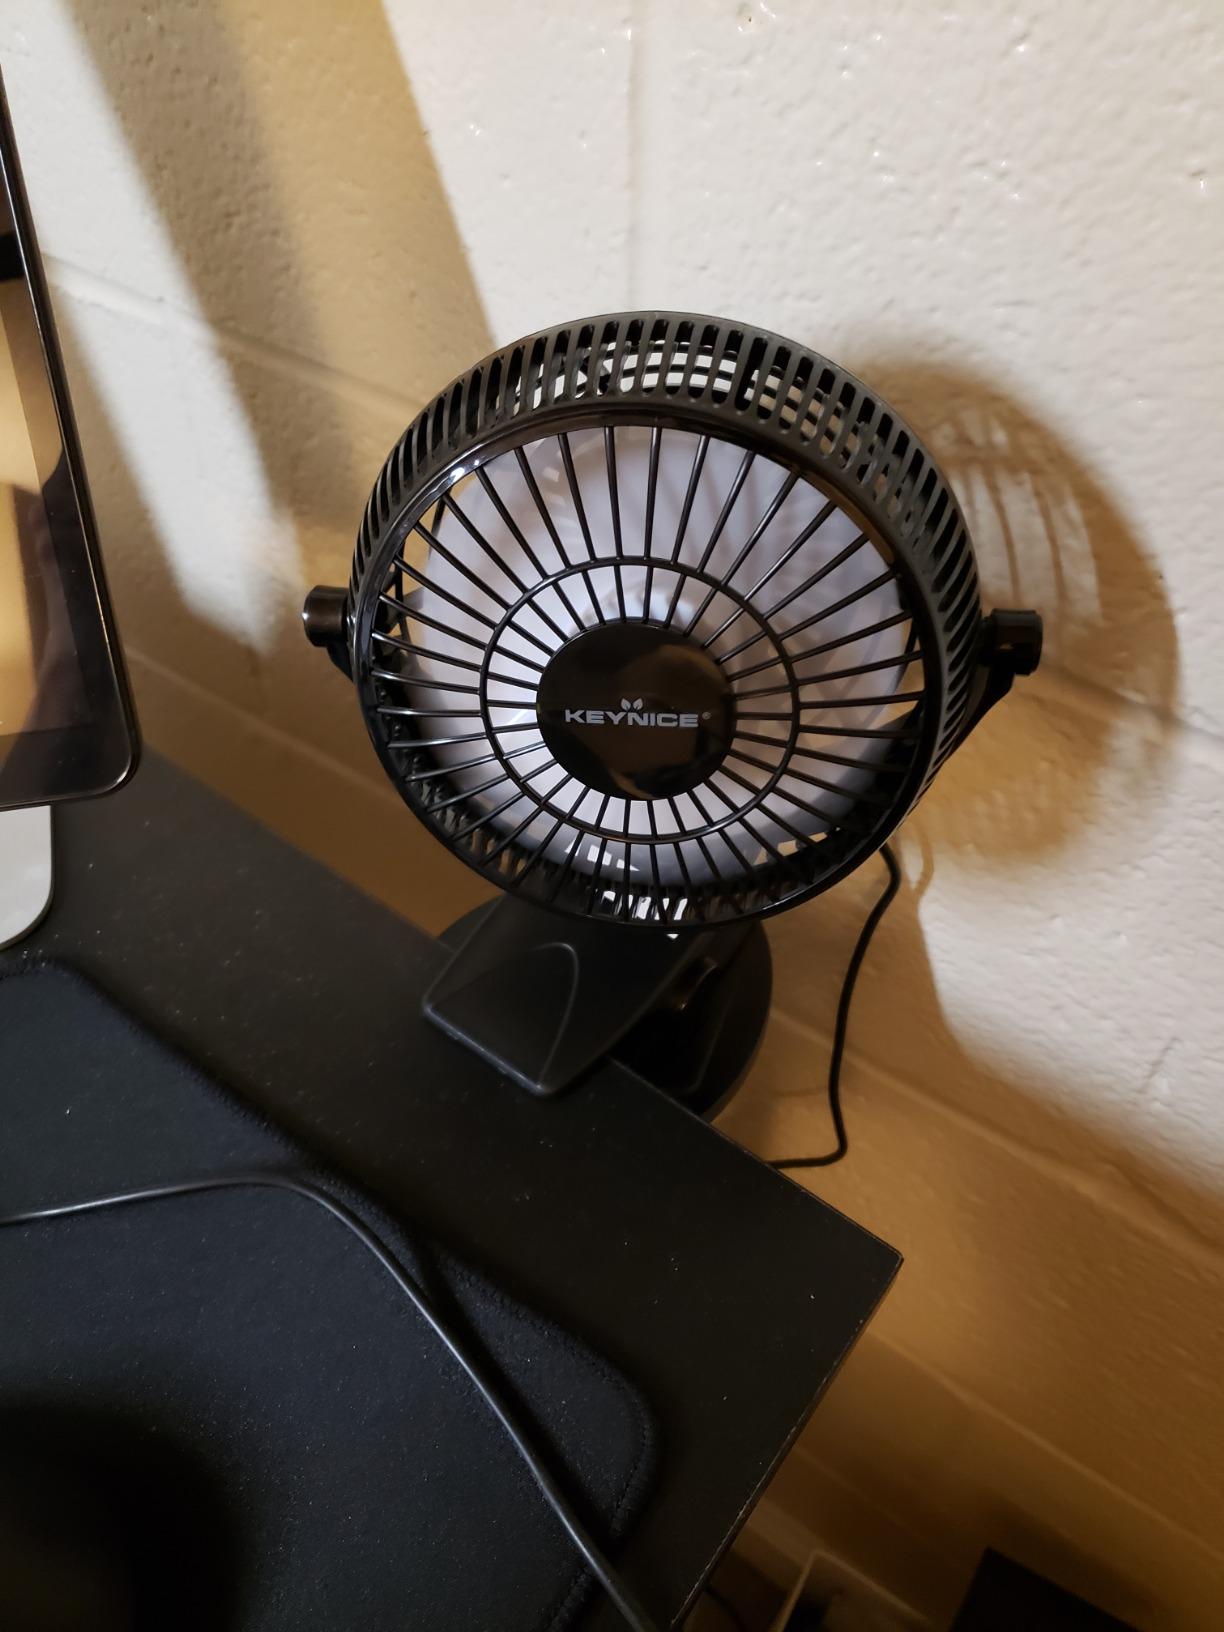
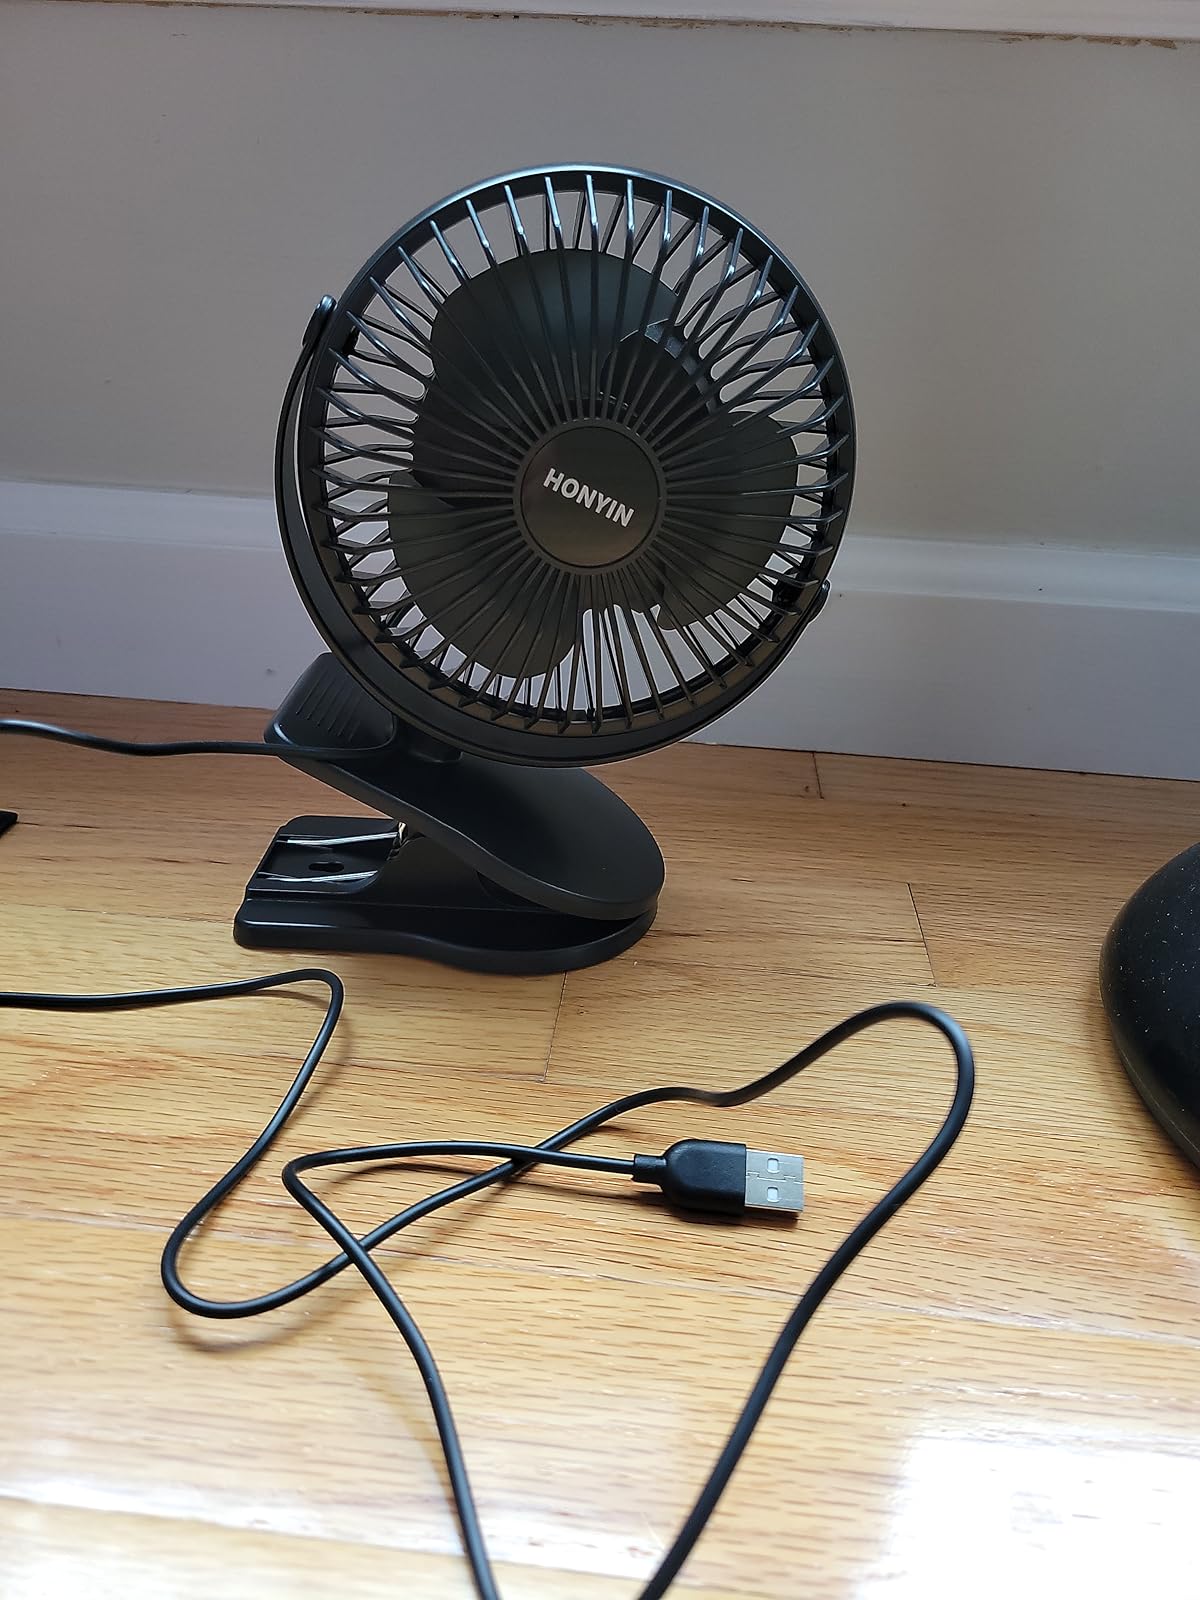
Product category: fan
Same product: no